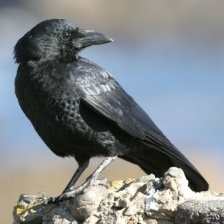
Species: CROW
Scientific name: CORVUS